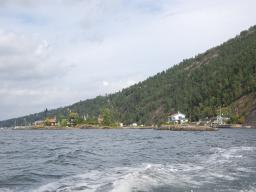
Label: Background_without_leaves